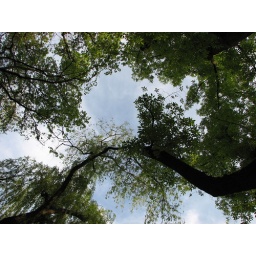
blue sky above